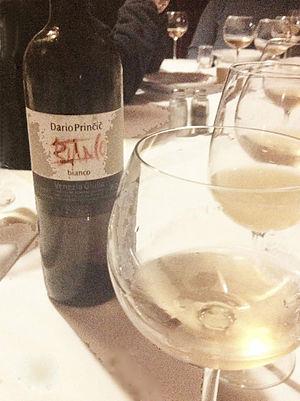
Vin blanc de Dario Prinčič (Venezia Giulia Indicazione Geografica Tipica) servi à Posavje Ljubljana
L'indication Indicazione geografica tipica est l'une des quatre classifications officielles du vin en Italie.